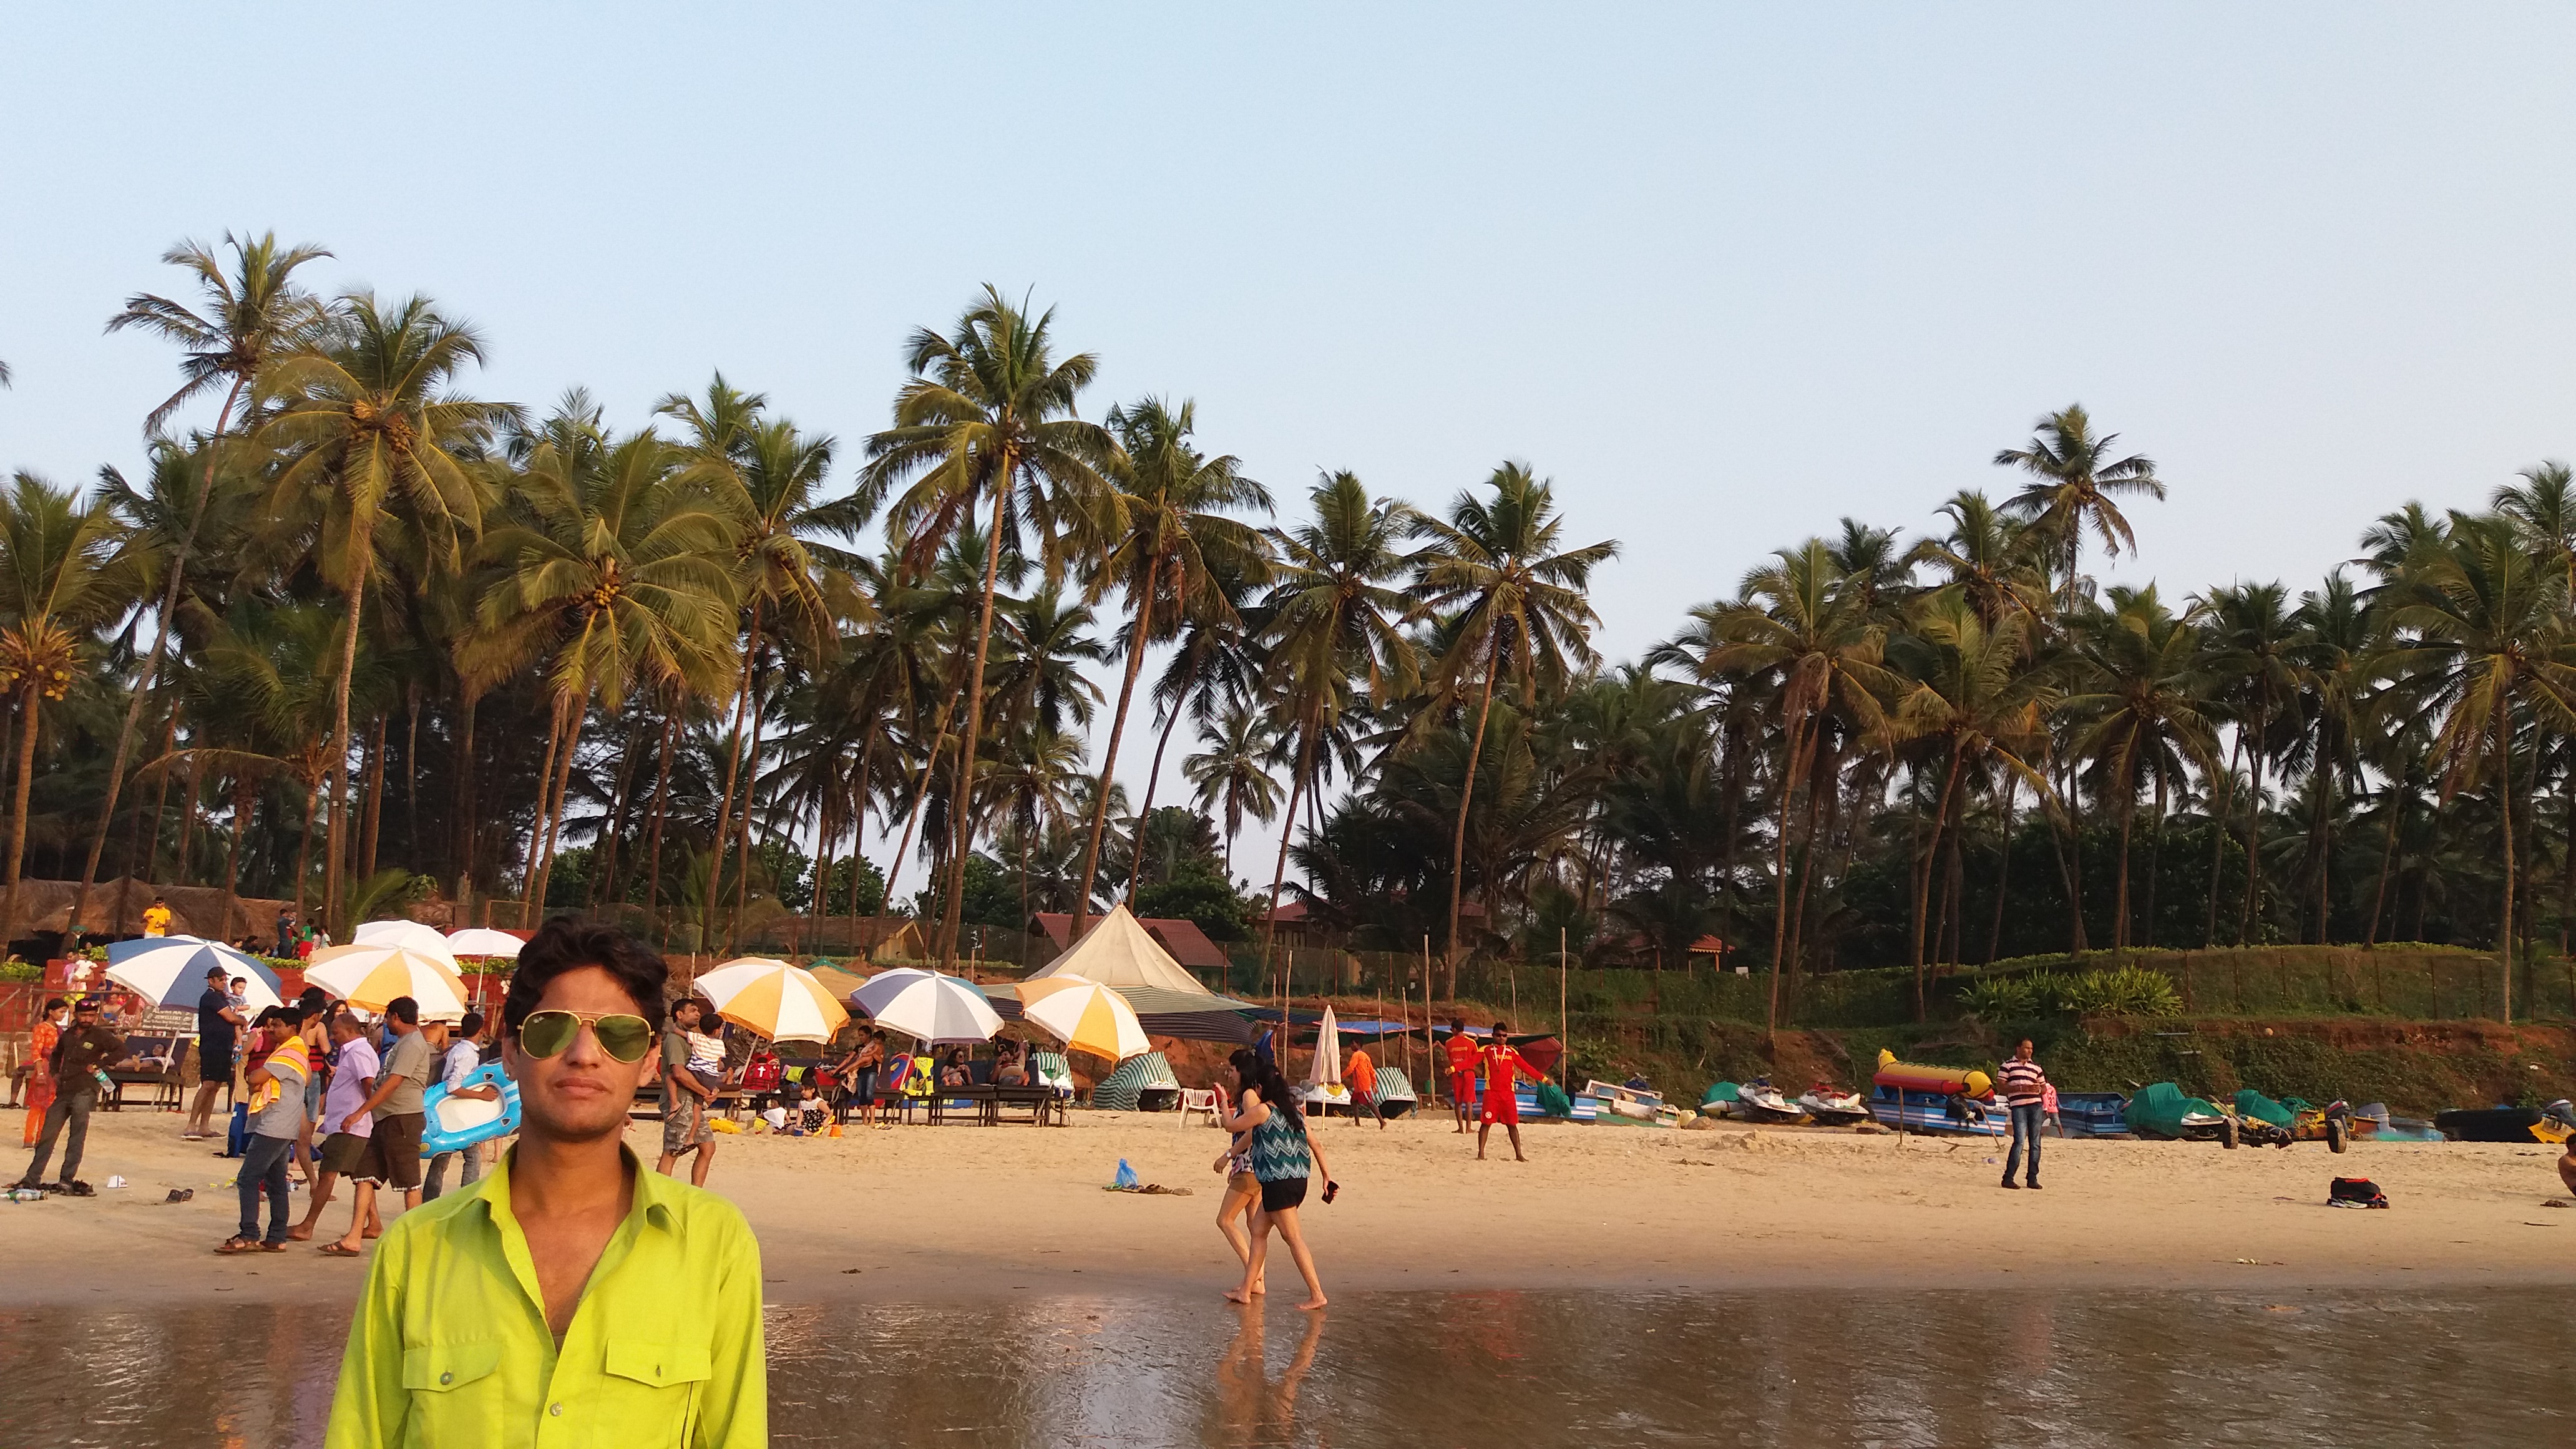
man, beach, body of water, tree, water, tourism, leisure, sky, vacation, coast, tourist attraction, shore, palm tree, sand, plant, arecales, sea, recreation, resort, travel, fun, bay, tropics